Henry Yule

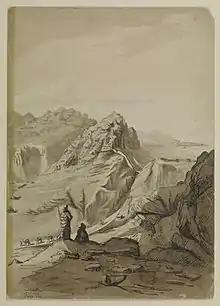
"The main pass, Aden" by Yule, drawn in January 1844 during his return journey to India

Yule arrived in Calcutta at the end of 1840. His first posting was in the Khasi Hills, a remote area to the northeast of Bengal in the modern state of Meghalaya. His mission was to establish a practical method of transporting coal to the plains. In this he was unsuccessful but he became fascinated by the region and wrote an account of its people, including the first written description of their living root bridges. In 1842 he was transferred to a team of engineers led by Captain (later General) William Baker charged with the construction of irrigation canals. Their headquarters were at Karnal, to the north of Delhi.